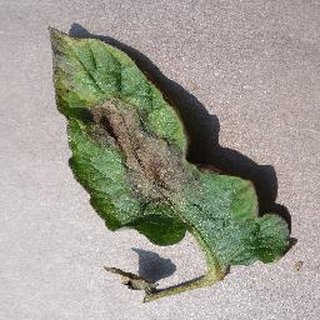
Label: tomato_late_blight